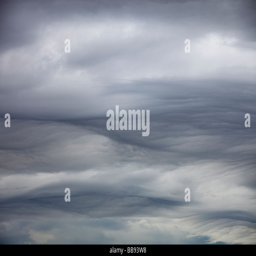
patterns in cloud on an occluded front over the hills